Hot Space

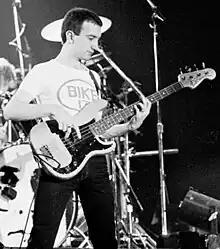
John Deacon spearheaded the album's disco approach.

Before 1979, Queen had never used synthesisers on their albums. Beginning with "The Game", Queen began using Oberheim OB-X synthesisers on their songs, including "Play the Game" and "Save Me". On "Hot Space", the band went even further, introducing the drum machine for the first time. A departure from their trademark 70s sound, most of "Hot Space" is a mixture of rhythm and blues, funk, dance and disco, while the rock songs continued in a pop rock direction similar to their previous album (an exception is the song "Put Out the Fire").